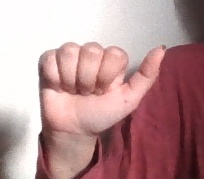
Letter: dhad